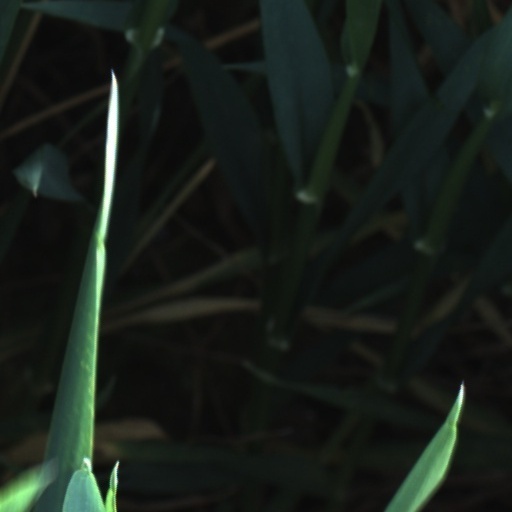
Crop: wheat